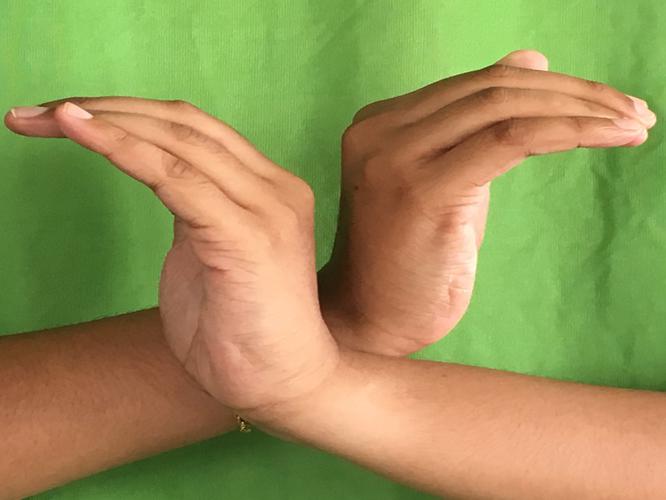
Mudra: Nagabandha
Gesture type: double_hand